Mary Grimstone

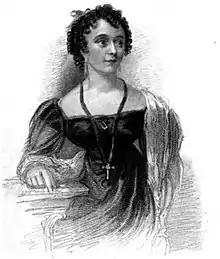

Mary Leman Grimstone (12 June 1796 – 4 November 1869) was a British poet and novelist. She wrote about women's rights and one of the first Australian novels, "Louise Egerton".